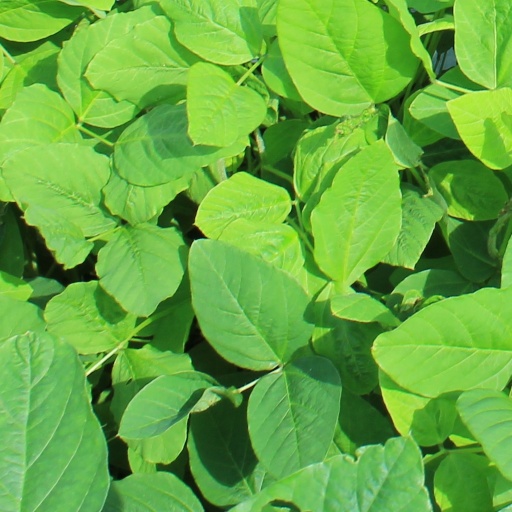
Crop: soybean